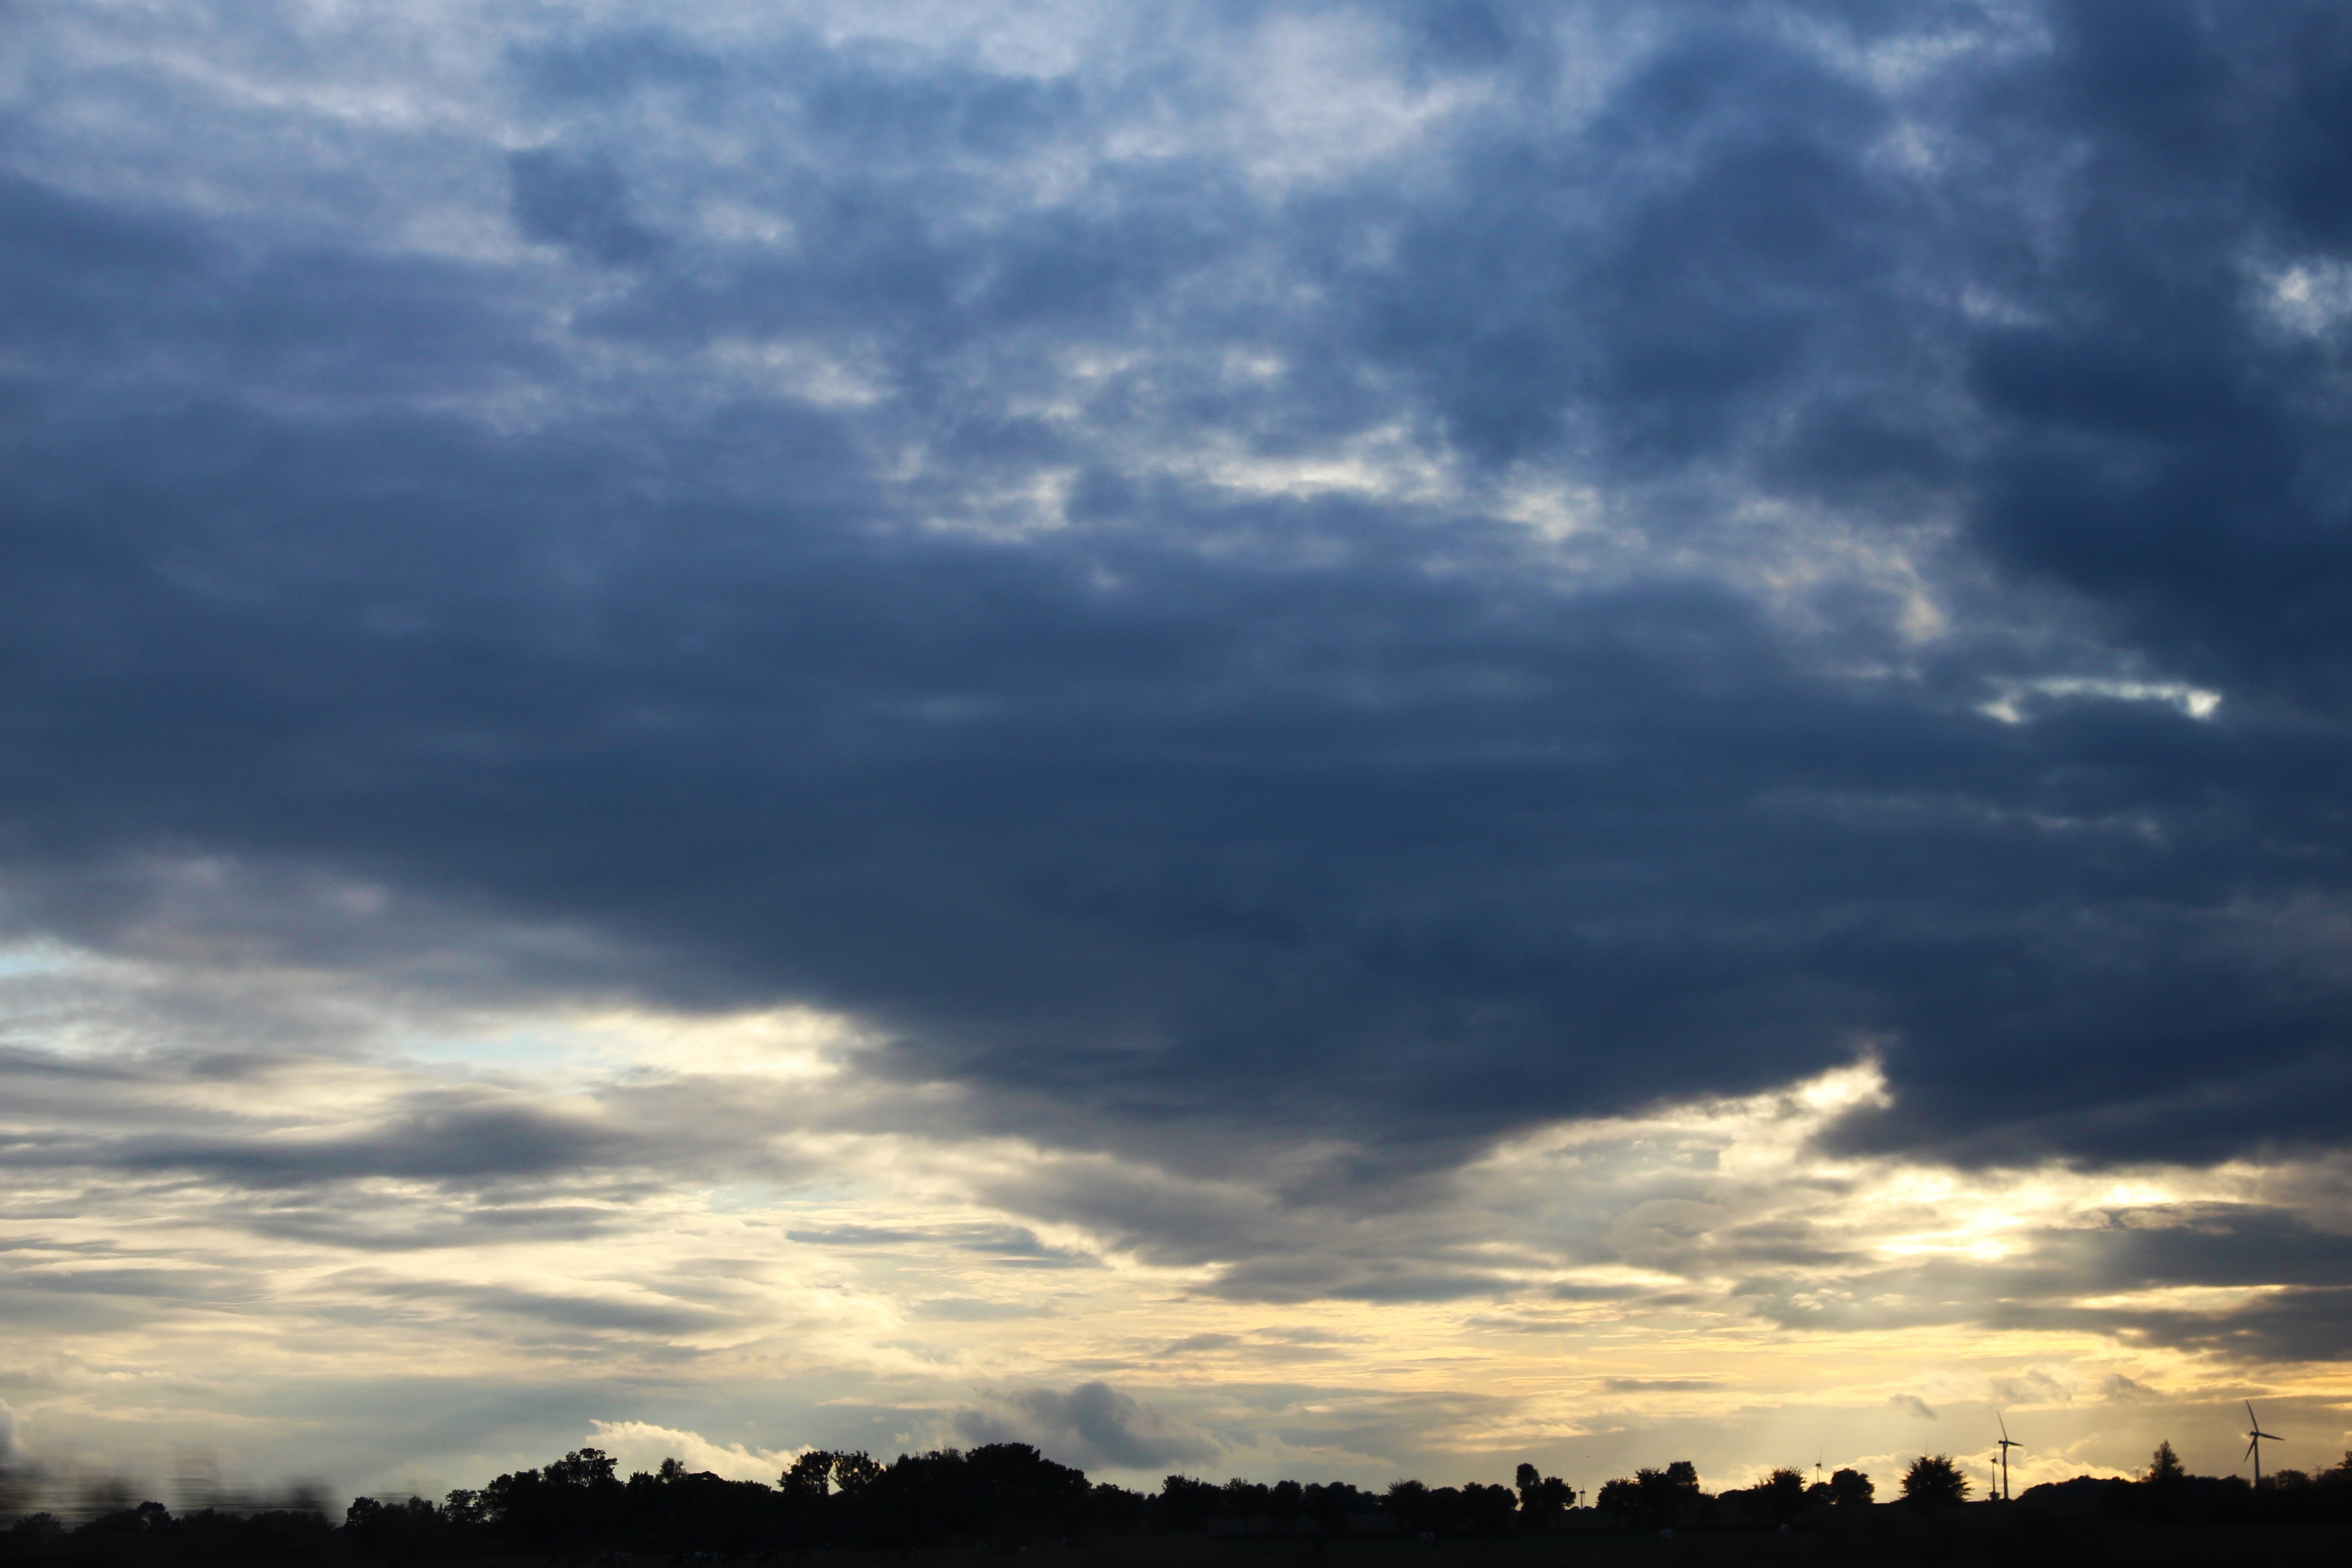
landscape, nature, horizon, light, cloud, sky, sun, sunrise, sunset, sunlight, morning, view, dawn, atmosphere, refraction, panorama, dark, dusk, evening, weather, cumulus, romance, romantic, blue, spotlight, lichtspiel, clouds, background, vision, outlook, planet, hell, mood, atmospheric, afterglow, evening sky, the sky, dark clouds, clouds form, distant view, covered sky, above the clouds, front detail, meteorological phenomenon